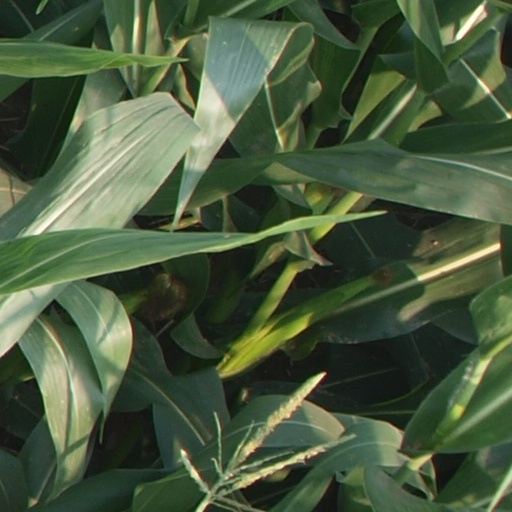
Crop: maize; corn